The Cool and the Crazy

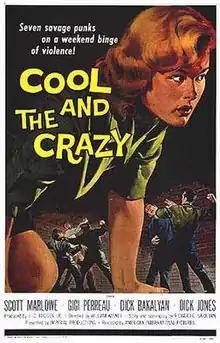
Film poster by Albert Kallis

The Cool and the Crazy is a 1958 American teen drama film directed by William Witney that was distributed by American-International Pictures as a double feature with "Dragstrip Riot". It stars Scott Marlowe and Gigi Perreau.